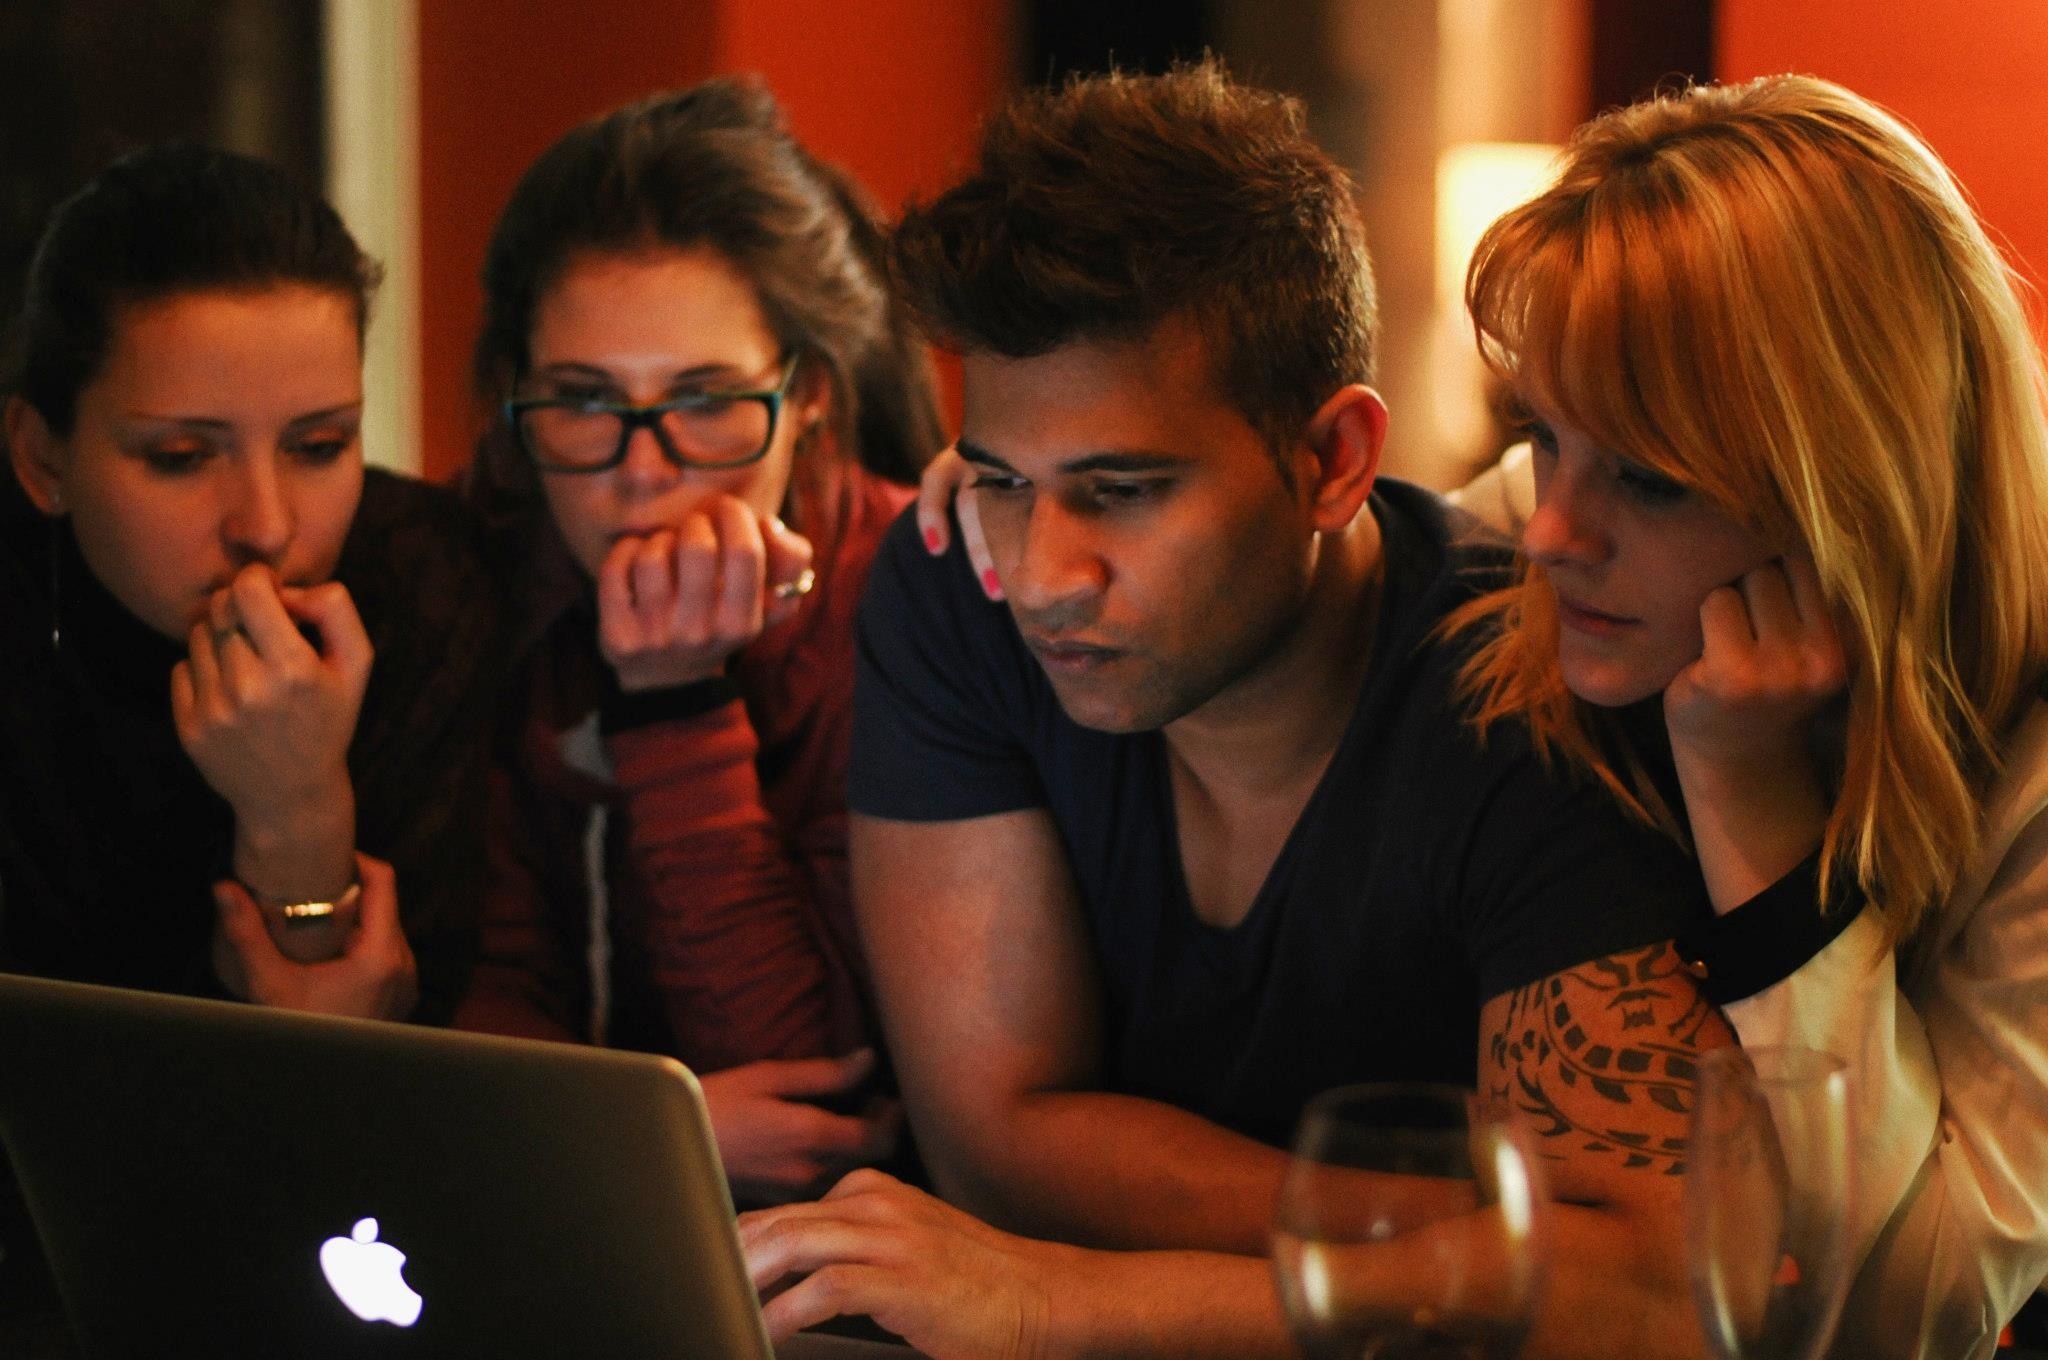
computer, group, audience, conversation, team, interesting, curious